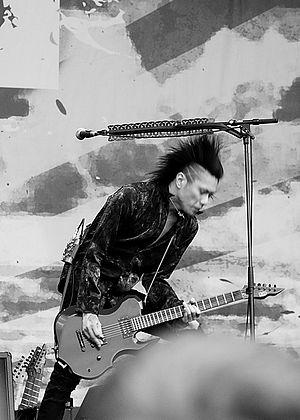
Die est un musicien japonais, guitariste de Dir en grey. Il en est membre depuis les débuts et était auparavant un membre de La:Sadie’s. Die est en terme quantitatif, le second compositeur du groupe il a composé une dizaine de chansons dont « 304 Goushitsu, Hakushi no Sakura », « Wake », « Audrey », ou encore « Mr.Newsman ». De manière générale l’on peut évoquer le tempo pop/rock assez élevé de ses créations.